Corn starch

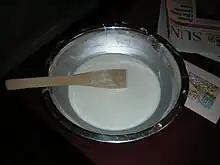
Corn starch mixed in water

Cornflour, cornstarch, maize starch, or corn starch (American English) is the starch derived from corn (maize) grain. The starch is obtained from the endosperm of the kernel. Corn starch is a common food ingredient, often used to thicken sauces or soups, and to make corn syrup and other sugars. Corn starch is versatile, easily modified, and finds many uses in industry such as adhesives, in paper products, as an anti-sticking agent, and textile manufacturing. It has medical uses as well, such as to supply glucose for people with glycogen storage disease.